Internal security vehicle

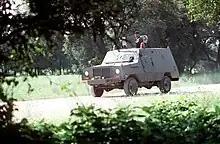
United States Air Force Cadillac Gage Ranger

An internal security vehicle (ISV), also known as an armored security vehicle (ASV), is an armored car or armored personnel carrier used for supporting contingency operations.